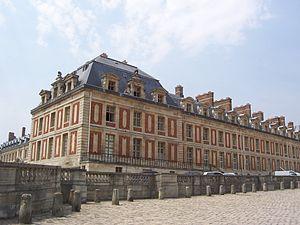
Gérald Auffret Van der Kemp, né le 5 mai 1912 à Paris, mort le 28 décembre 2001 à Giverny dans l'Eure, est un conservateur de musée français.